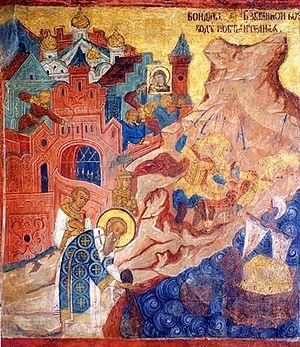
Cette page concerne l'année 860 du calendrier julien.
La guerre entre les Russes et les Byzantins de 860 est la seule expédition militaire d'importance de la Russie kiévienne répertoriée dans les chroniques byzantines et de l'Europe occidentale. Les sources varient sur la tournure des événements, avec notamment des divergences entre les écrits contemporains de l'expédition et les plus tardifs. D'ailleurs l'issue de cette expédition demeure incertaine. D'après les sources byzantines, les Russes entrent dans l'empire de Constantinople par le nord et par surprise, alors que l'armée impériale est mobilisée à l'est dans ses campagnes défensives contre les Arabes. Après avoir assiégé Constantinople et pillé ses faubourgs maritimes, les Russes se retirent, bien que la nature de ce retrait, de même que la nature de la victoire grecque, fassent l'objet de débats. Plus tard, cet événement donne naissance à une tradition orthodoxe, qui attribue la libération de Constantinople à une intervention miraculeuse de la Vierge Marie.
L'église de la Déposition-de-la-robe-de-la-Vierge a été édifiée entre 1484 et 1485, elle est située sur la place des cathédrales dans l'enceinte du Kremlin de Moscou, entre le palais à Facettes, le palais des Terems et la cathédrale de la Dormition. La Déposition-de-la-robe-de-la-Vierge est une fête religieuse orthodoxe en l'honneur des reliques de la Vierge ramenées de Palestine et déposées solennellement dans une chapelle construite pour les recevoir à Constantinople en l'année 452.